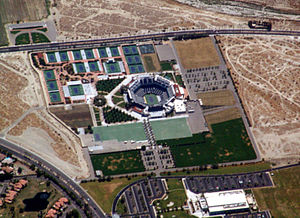
Indian Wells Tennis Garden
Indian Wells Tennis Garden
Indian Wells Tennis Garden er et tennis-anlæg i Indian Wells, nær Palm Springs, Californien i Coachella dalen. Det største af stadionerne; Stadium 1 har plads til 16.100 tilskuere, og er den næststørste udendørs tennisarena i Verden, kun overgået af Arthur Ashe Stadium ved US Open. Underlaget er Hardcourt. Anlægget er hvert år, i starten af marts, hjemsted for tennisturneringen med sponsor-navnet BNP Paribas Open. Turneringen har deltagelse af både mændenes ATP World Tour og kvindernes WTA Tour. Turneringen rangeres på niveauet lige under de fire Grand Slams.